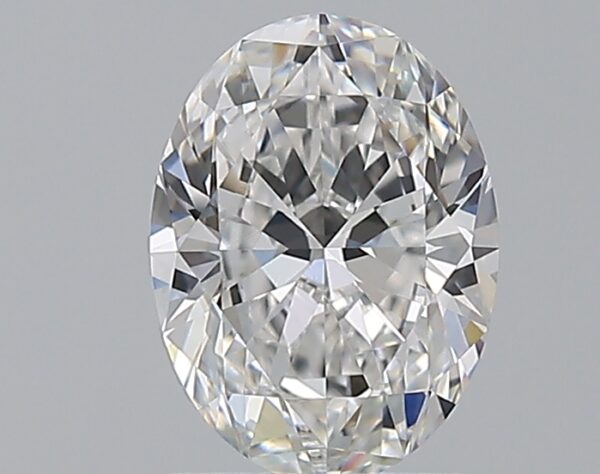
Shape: oval
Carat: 1.29
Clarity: VVS2
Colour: D
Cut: EX
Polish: EX
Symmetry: EX
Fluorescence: M
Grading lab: GIA
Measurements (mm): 8.28 x 6.16 x 3.8